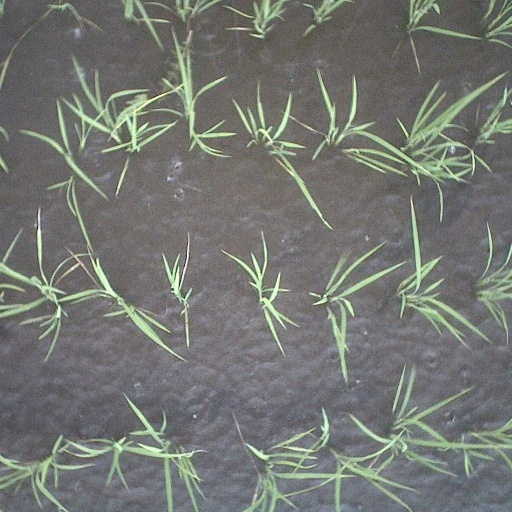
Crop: rice